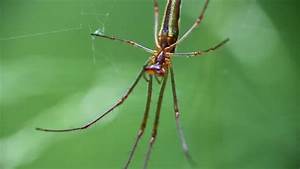
Label: spider